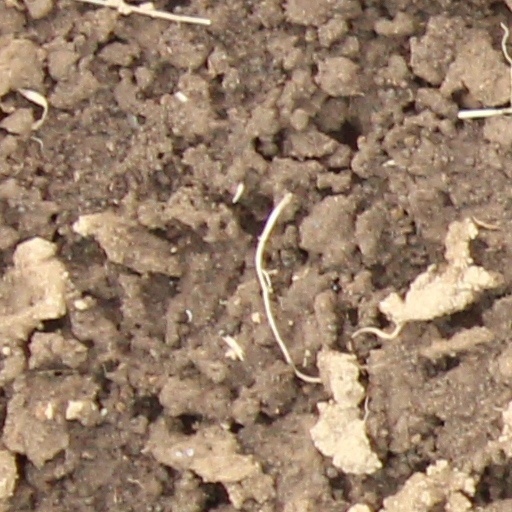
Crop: wheat